Han school

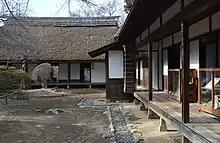
Shintokukan is a "han" school in Nagano Prefecture that opened in 1860

The "han" school was a type of educational institution in the Edo period of Japan. They taught samurai etiquette, the classical Confucian books, calligraphy, rhetoric, fighting with swords and other weapons; some also added subjects such as medicine, mathematics and Western sciences. Schools in different "han" (domains) provided different curricula and had varied conditions for entry. Over the course of the Edo period, "han" schools evolved from simple one-room schools to large educational facilities with multiple buildings. The total numbers of "han" schools varied from several dozen in the early 17th century to over 250 by the end of the 19th century.